Disability

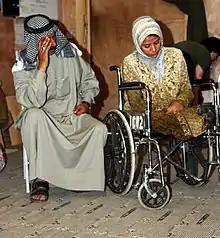
A 28-year-old Iraqi woman who lost both of her legs during the Iraq War in 2005

Political rights, social inclusion and citizenship have come to the fore in developed and some developing countries. The debate has, some instances, moved beyond a concern about the perceived cost of maintaining dependent disabled people to finding effective ways to ensure that disabled people can participate in and contribute to society in all spheres of life.